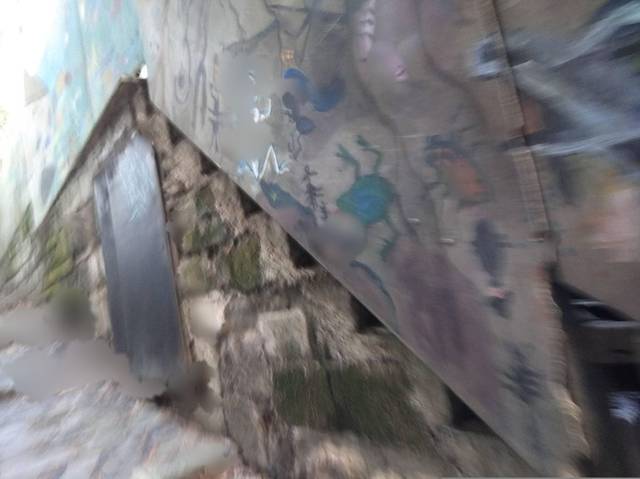
Region: Hungary
Coordinates: 47.492, 19.044